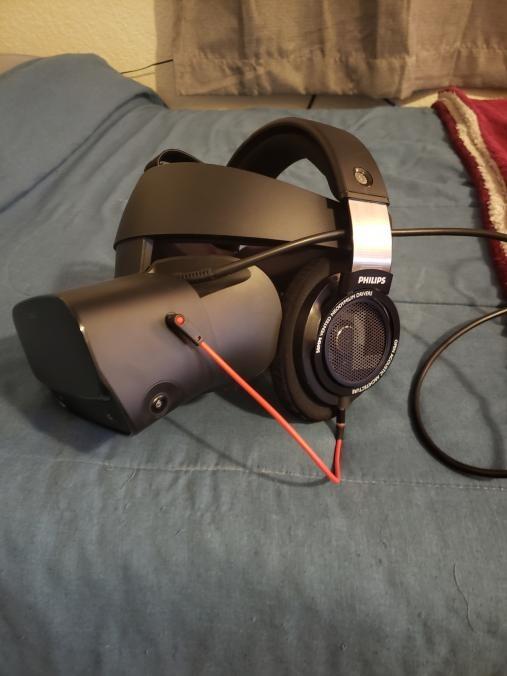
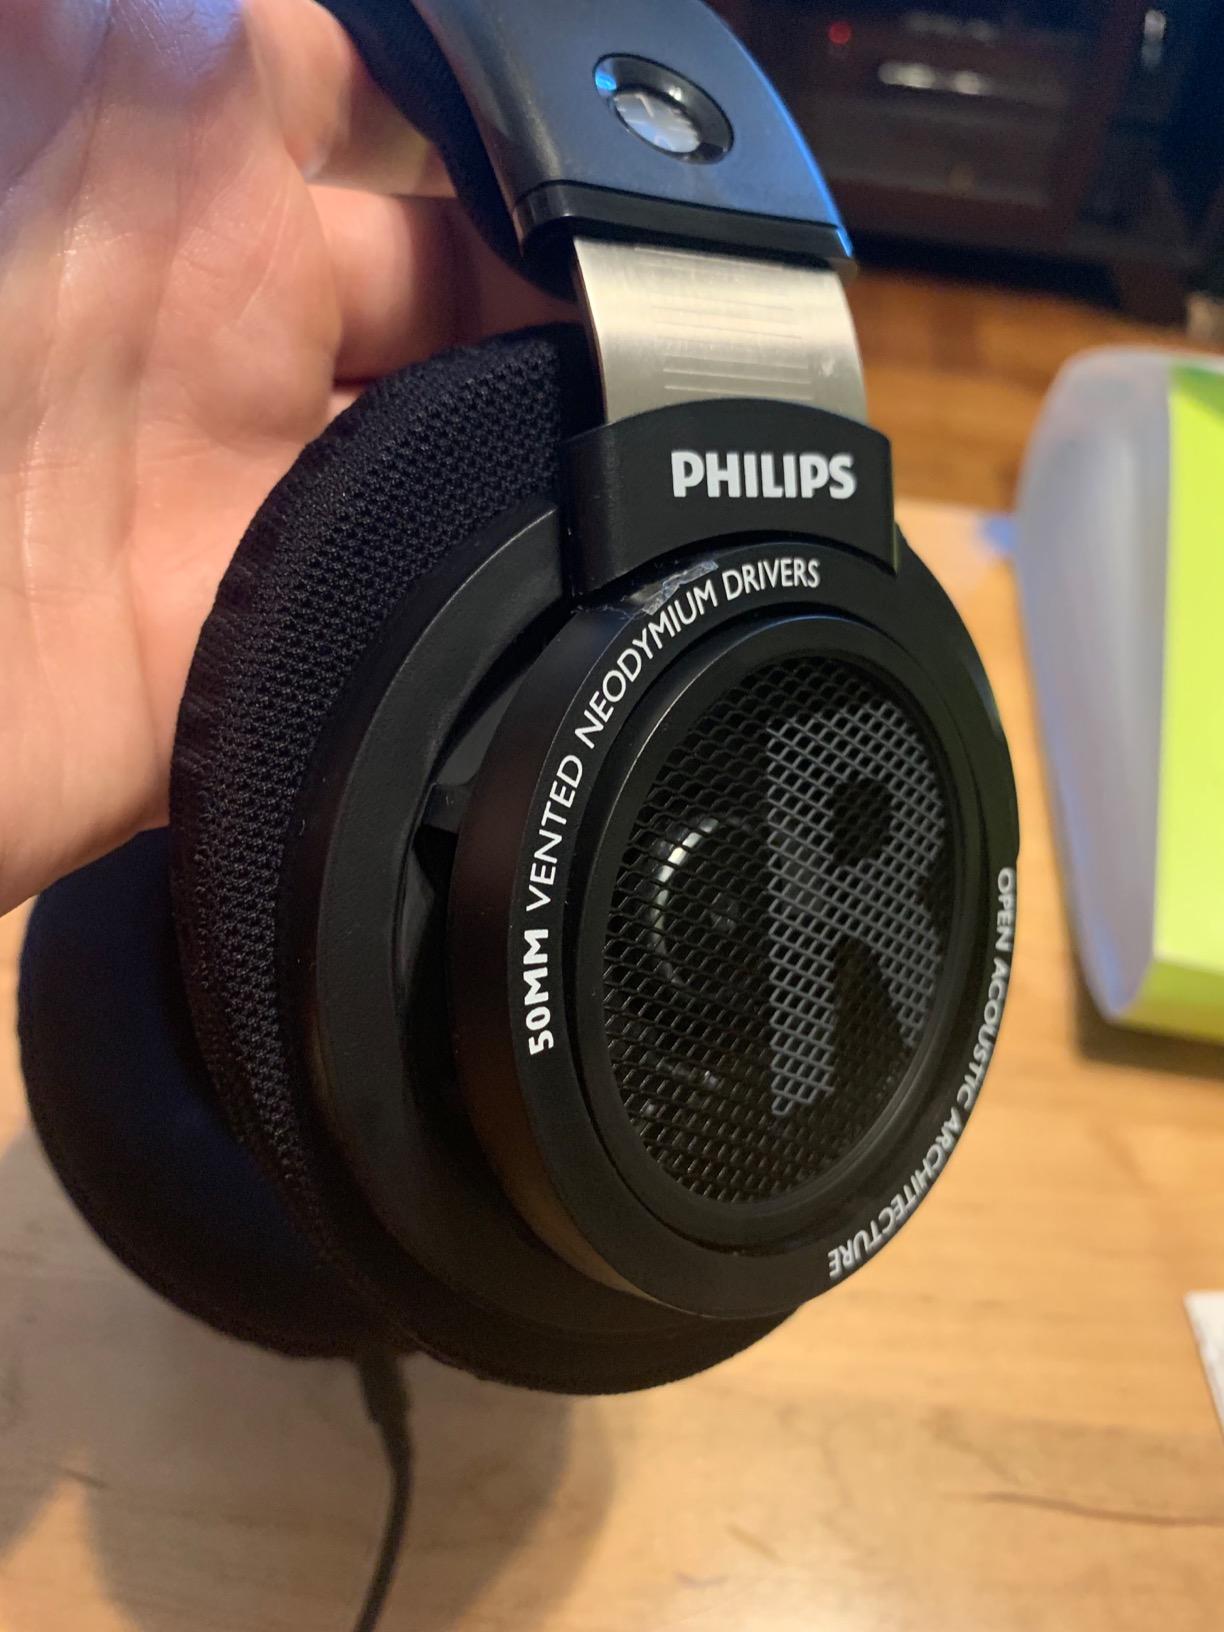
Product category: headphones
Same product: yes